Dante's Inferno (video game)

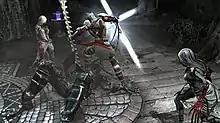
Dante using the Holy Cross to absolve one of the minions

"Dante's Inferno" is an action-adventure game. The player controls Dante, the game's protagonist, and engages in fast-paced combat, platforming and environment-based puzzles. In the game, Dante's primary weapon is a scythe that can be used in a series of combination attacks and finishing moves. He has a Holy Cross that fires a volley of energy as a projectile attack. In addition, Dante can use numerous magic based attacks and abilities channeled from a mana pool to help in combat, many of which are obtained as the game progresses. A quick time event system is used when attempting to discharge the demon of its master (unbind from host) and during boss fights, where players must press the highlighted button on screen in order to continue the chain of attacks, or be countered and wounded otherwise.